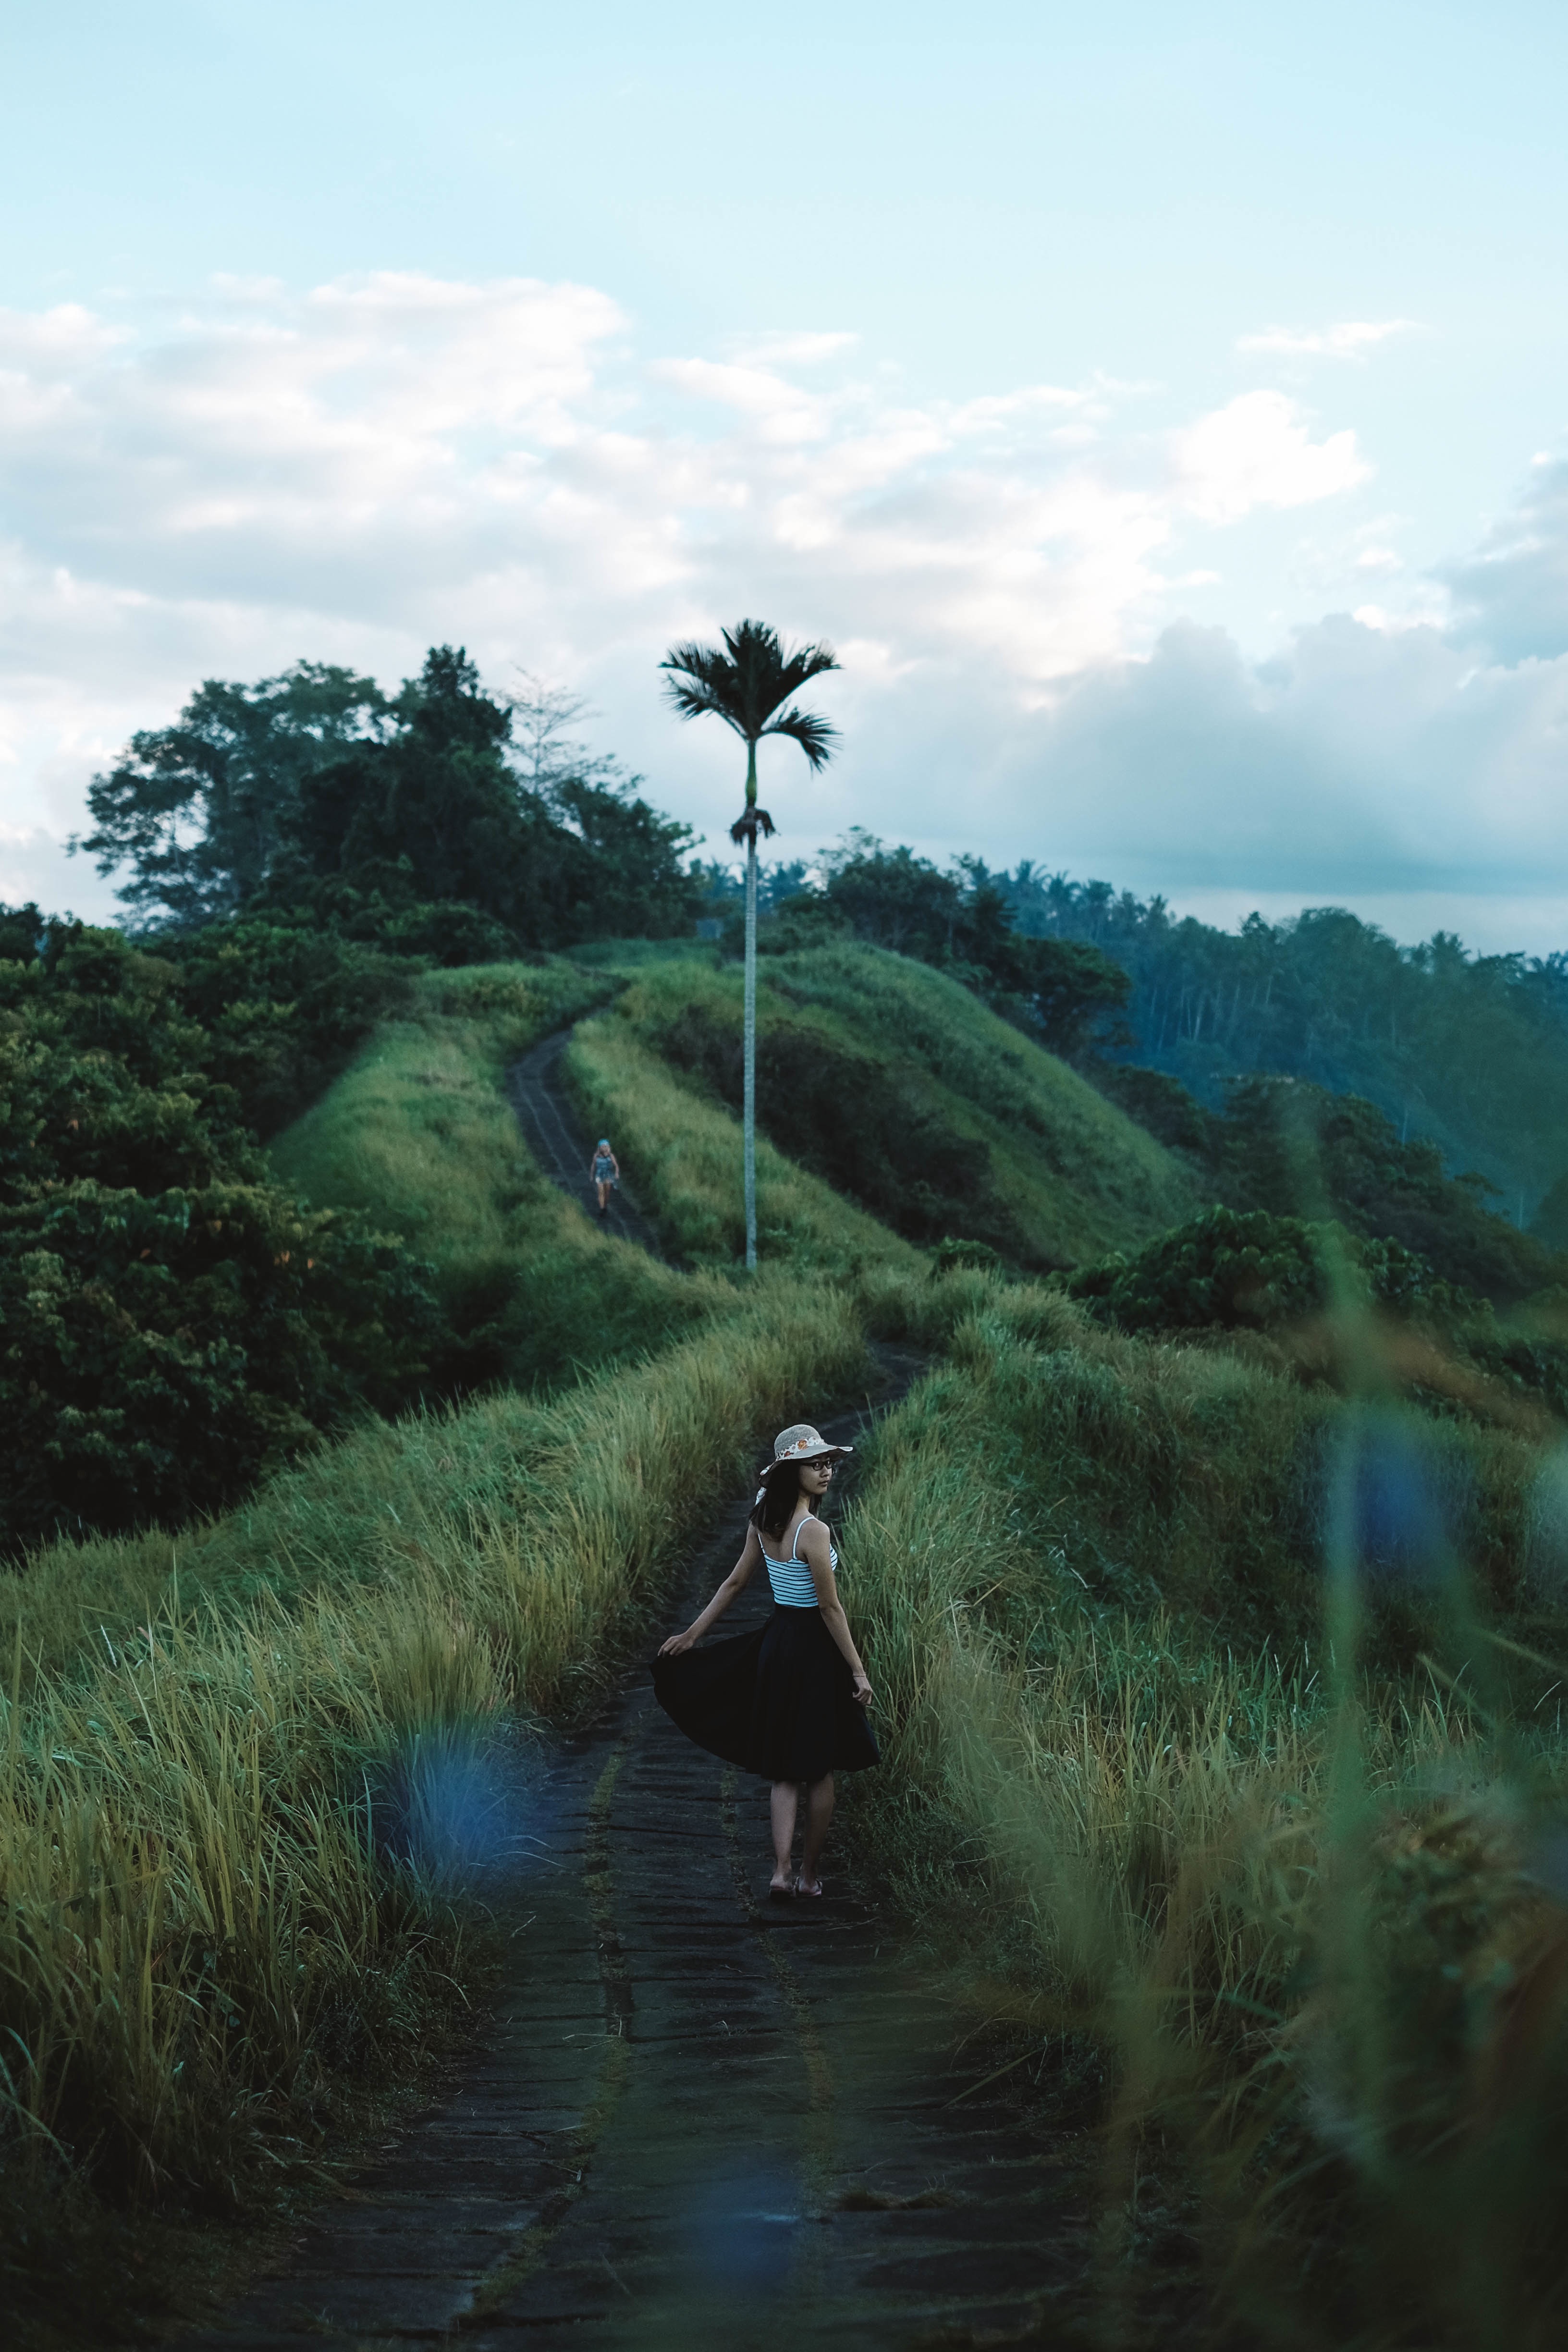
sea, tree, water, nature, grass, hill, river, green, reflection, waterway, rural area, landform